B. B. & Q. Band

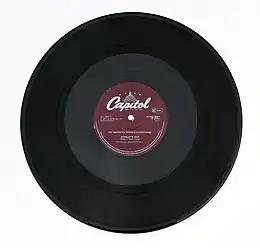
A twelve-inch record by the band

The B. B. & Q. Band was a studio concept created in 1979 by the businessman Jacques Fred Petrus. After the success with Change in 1980, and also with Macho and the Peter Jacques band in the late 1970s, Petrus and his close co-worker Italian Mauro Malavasi decided to launch a new project, named after the three boroughs in New York City that the band members came from. Fred Petrus pulled several musicians together of which New York session bassist Paris Ford (credited as Peewee Ford) and his musicians became the band.